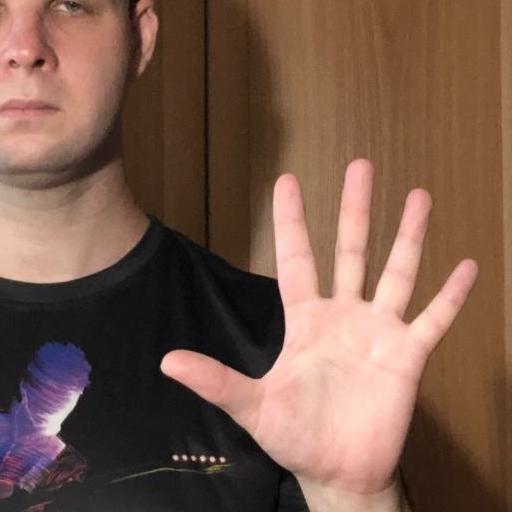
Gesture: palm